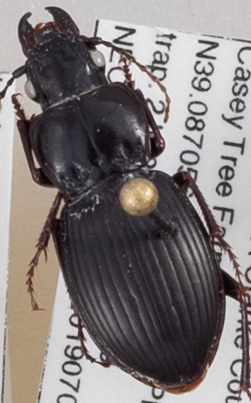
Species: Cyclotrachelus sigillatus
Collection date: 2019-07-02
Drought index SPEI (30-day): -0.078
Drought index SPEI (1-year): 2.09
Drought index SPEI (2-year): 2.09